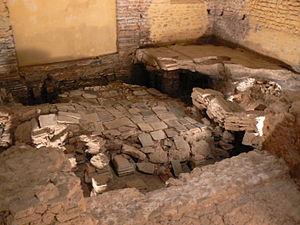
Salle chaude des thermes d'Entrammes (Mayenne), avec son sol effrondé.
Dans la Rome antique, la suspensura désigne le sol « suspendu » qui constituait la couverture de l'hypocauste. Ce terme vient du grec hupo signifiant dessous et de kaiein qui veut dire brûler.
Les thermes gallo-romains d'Entrammes sont un petit édifice thermal du IIᵉ siècle découvert en 1987 à Entrammes, en Mayenne, Pays de la Loire, France.
Le jardin archéologique de l'hôpital est un jardin public situé à proximité de l'hôpital Robert-Bisson, à Lisieux, dans le département du Calvados. Les vestiges gallo-romains exposés ont été dégagés lors des fouilles archéologiques effectuées de 1978 à 1985 et comprennent un édifice thermal et un édifice privé ; les archéologues ont pu retracer l'histoire de ce quartier du Iᵉʳ siècle au IIIᵉ siècle.